Anne C. and Frank B. Semple House

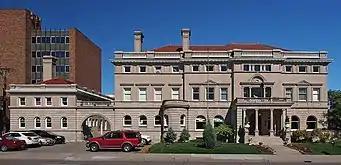
The Semple House from the south

The Anne C. and Frank B. Semple House is a historic house in the Stevens Square/Loring Heights neighborhood of Minneapolis, Minnesota, United States. It is located on the same block as the George R. Newell House and the George W. and Nancy B. Van Dusen House. The house was listed on the National Register of Historic Places in 1998.